Worcestershire

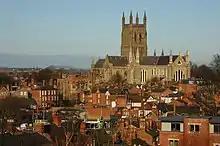
Due to its cathedral (pictured), the county town of Worcester is the only settlement in the county with city status.

The largest and most successful football club in the county is Kidderminster Harriers. Founded in 1877 as a running club and doubling as a rugby club from 1880, the football club was founded in 1886. In 1987, the club won the FA Trophy for the first time, and seven years later reached the fifth round of the FA Cup, also winning the GM Vauxhall Conference title in 1994 but being denied Football League status as their Aggborough Stadium did not meet capacity requirements. However, when the club next won the Conference title six years later, their stadium had been upgraded and promotion was granted, giving the county its first (and thus far only) Football League members. However, the club's Football League membership was short-lived, as Harriers were relegated back to the Conference in 2005 after just five years in the Football League, and have yet to reclaim their status.